St George's Hospital

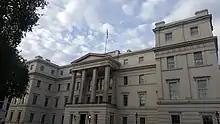
Former St George's Hospital at Hyde Park Corner (now The Lanesborough hotel)

Lanesborough House, originally built in 1719 by James Lane, 2nd Viscount Lanesborough, was at that time located in open countryside. The new St George's Hospital was arranged on three floors and accommodated 30 patients in two wards: one for men and one for women. The hospital was gradually extended and, by 1744, it had fifteen wards and over 250 patients.